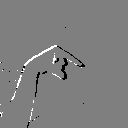
ASL letter: q